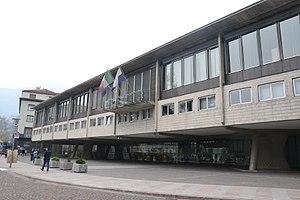
Siège de la région autonome du Trentin-Haut-Adige à Trente (Italie).
Le conseil régional du Trentin-Haut-Adige est l'assemblée législative élue de la région autonome à statut spécial italienne du Trentin-Haut-Adige, dont il est l'un des deux organes dirigeants avec le gouvernement régional.